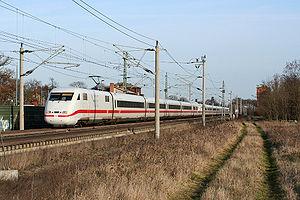
Les ICE 1 sont la première génération d'InterCityExpress de la Deutsche Bahn. Il s'agit de rames automotrices électriques, mises en service à partir de 1989.